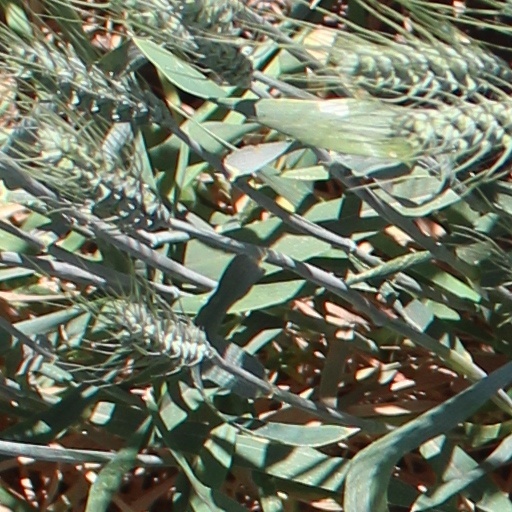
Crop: wheat